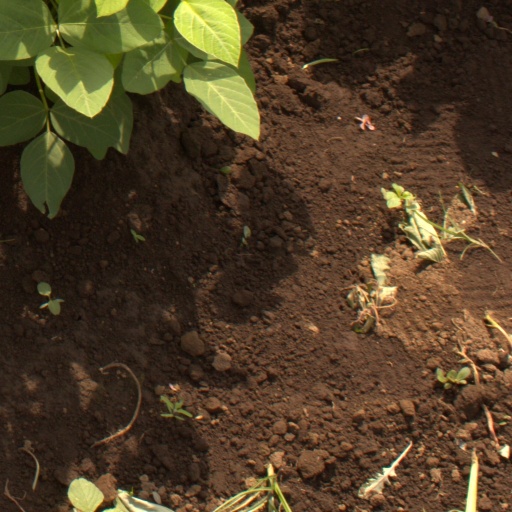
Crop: soybean